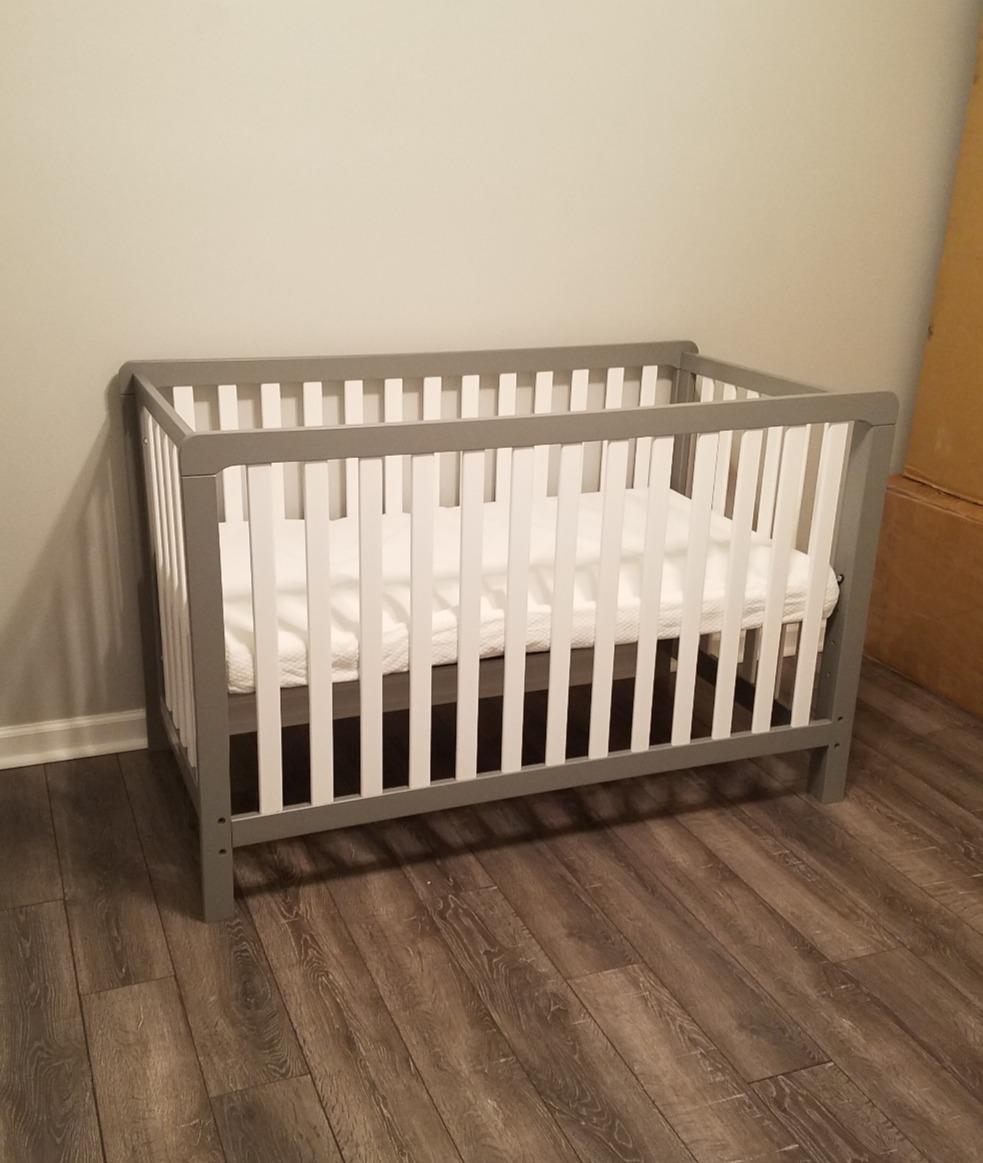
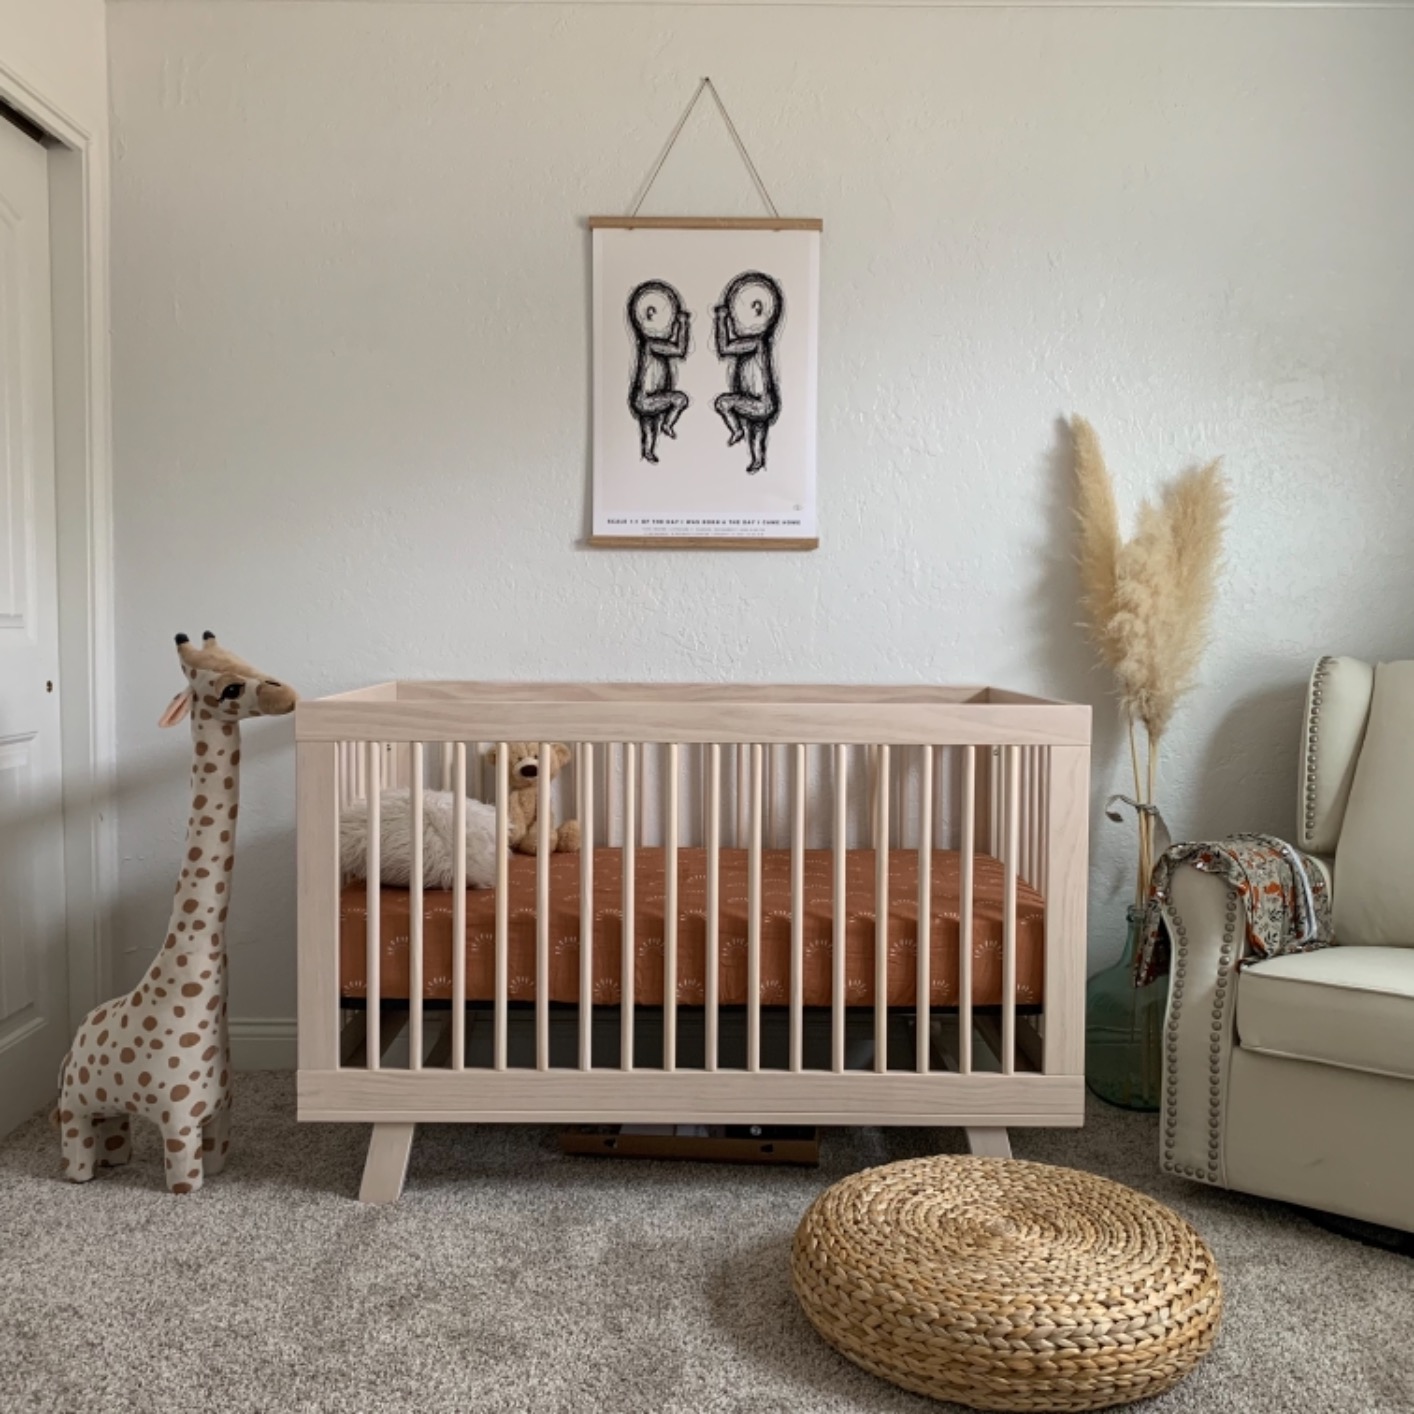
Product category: products_crib
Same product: no